Gottfried van Swieten

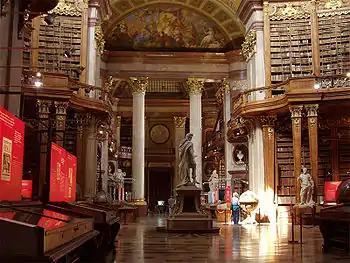
"Prunksaal" ("hall of splendor"), part of today's Austrian National Library, in the space of the former Imperial Library, of which van Swieten was head

On his return to Vienna in 1777, van Swieten was appointed as the prefect of the Imperial Library, a post which had been vacant for five years since his father's death. Van Swieten remained imperial librarian for the rest of his life.